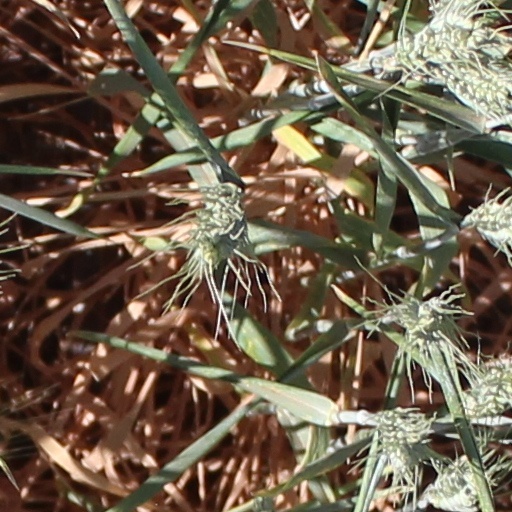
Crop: wheat